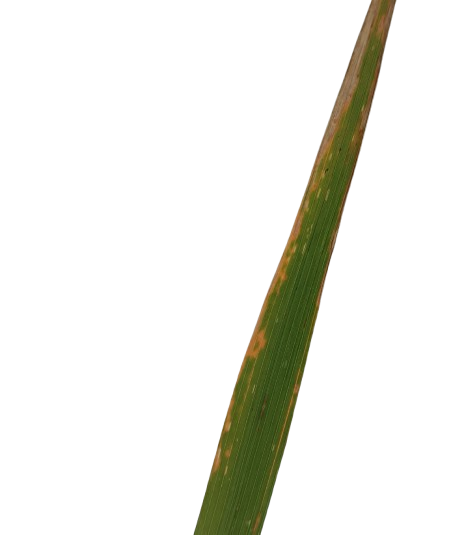
Label: Rice Stripes